Davao City's 3rd congressional district

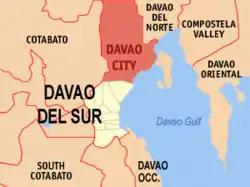
Location of Davao City within the Davao Region

Davao City's 3rd congressional district is one of the three congressional districts of the Philippines in Davao City. It has been represented in the House of Representatives since 1987. The district covers five city districts located to the west and southwest of the city's poblacion or downtown commercial area, namely Baguio, Calinan, Marilog, Toril and Tugbok. It is currently represented in the 18th Congress by Isidro Ungab of the Hugpong sa Tawong Lungsod (HTL).